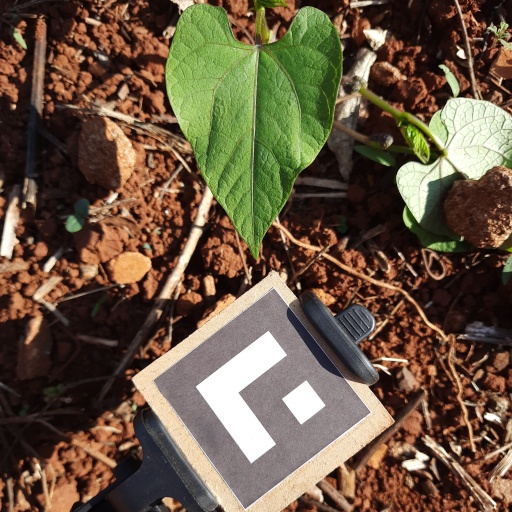
Observations: wavy surface, no eating holes, under sunlight